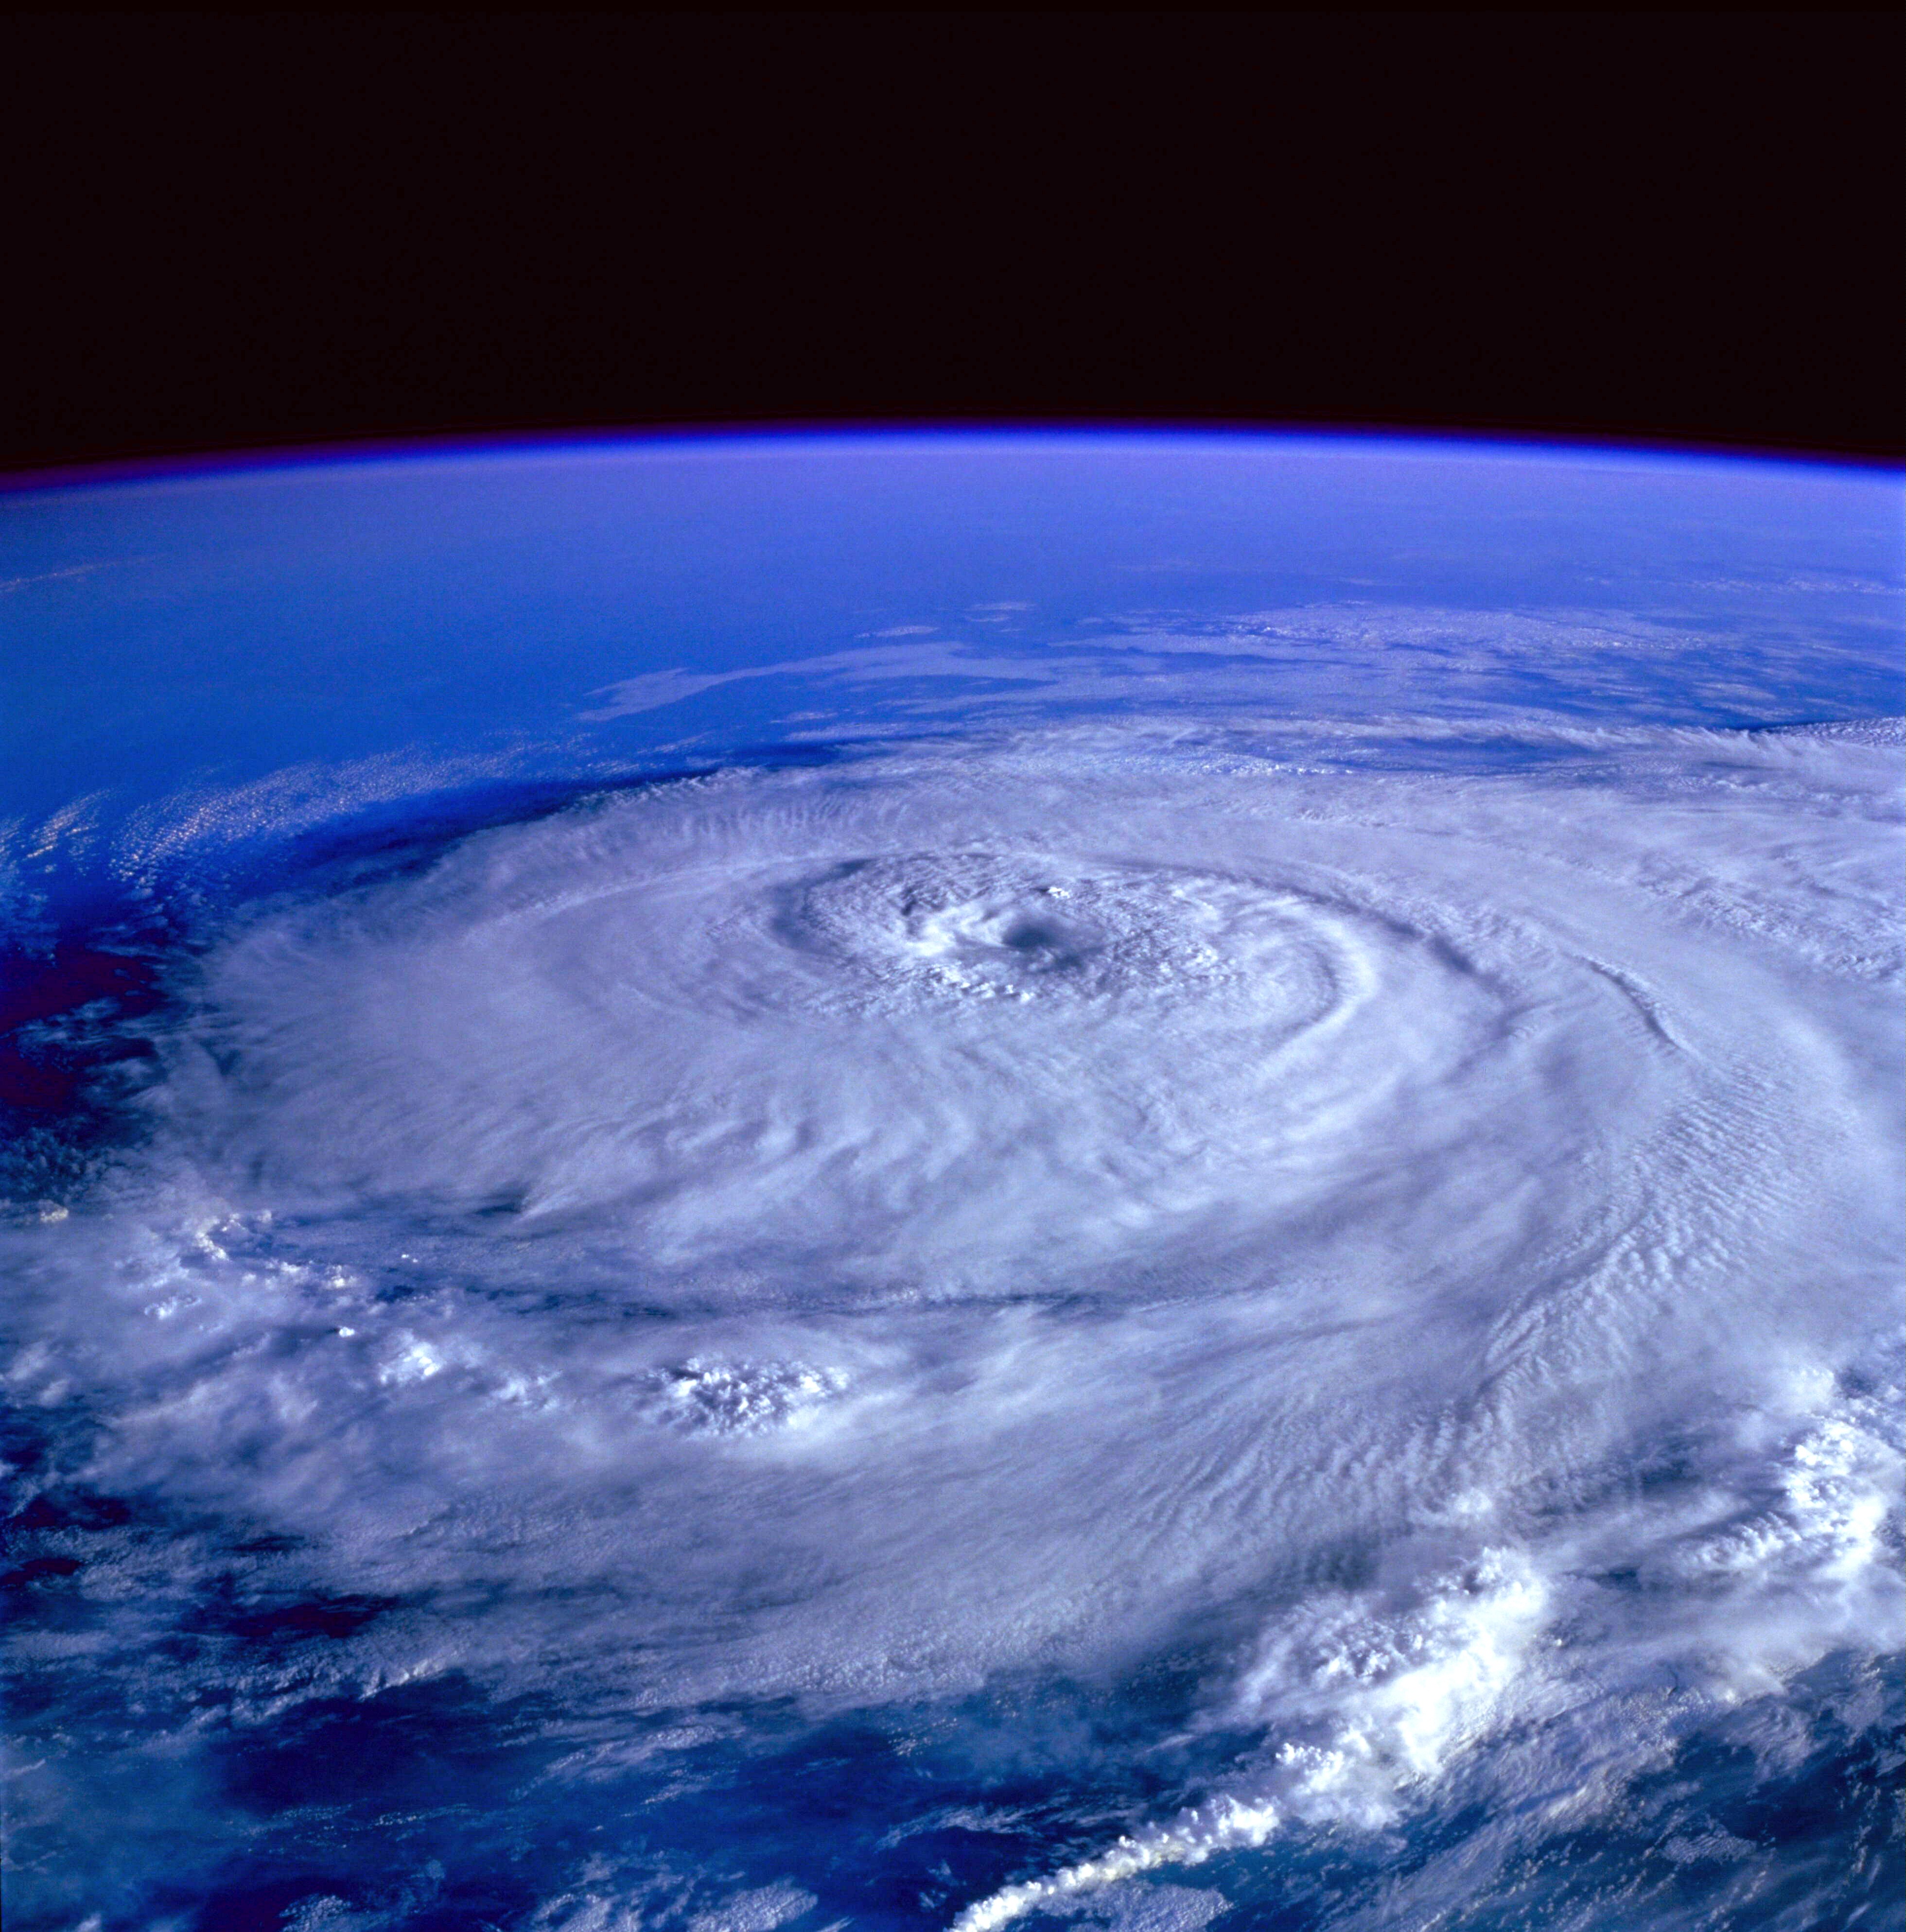
sea, ocean, sky, wave, atmosphere, space, weather, storm, arctic, aerial view, satellite, outer space, research, science, clouds, earth, hurricane, planet, tracking, astronomical object, satellite image, atmosphere of earth, geological phenomenon, wind wave